Ridge Racer (1993 video game)

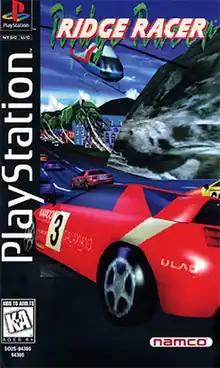
North American cover art of the PlayStation port

Development of the PlayStation version began in April 1994. Because of the differences, it had to be produced essentially from scratch, and took nearly as long to develop as the arcade version, being half-complete in November. It was mostly complete by December, with the graphics 70 per cent finished. This version was developed by the same team. Because of technical limitations, it was difficult to program and run at a lower resolution, lower framerate (30 frames per second for NTSC, 25 for PAL), and was less detailed. Specialised graphics libraries were developed because it was felt the standard ones provided by Sony were too limited. Visual director Yozo Sakagami remarked that the hardest element to port was the experience of driving a car. It was felt that the NeGcon controller would provide a more analogue feel than the standard PlayStation controller. Sakagami was concerned about loading times because of the CD-ROM format; the team countered this by having all the data loaded into memory by the time the title screen appeared and having the player play a mini-game of "Galaxian" while waiting. Sakagami chose to include "Galaxian" because he was part of its arcade team and wanted to honour his former boss. Because CDs were cheaper to produce, the retail price was less than cartridge games despite an increase in development costs. 13th Racing's design was meant to be futuristic, according to Tanaka, because the team was considering the future of sports cars. The team settled on a black car "no-one had ever driven before", and at one point it was known as "The Cockroach" because of its performance. There was a rumour that the PlayStation version would include "Ridge Racer 2"s link-up mode, which Namco denied.